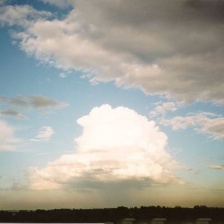
Cloud type: Cumulus